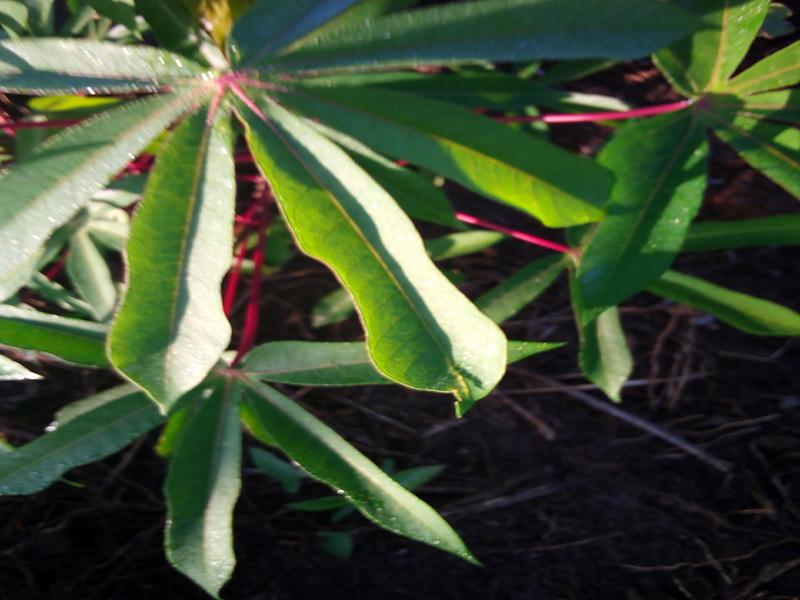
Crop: cassava
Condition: healthy